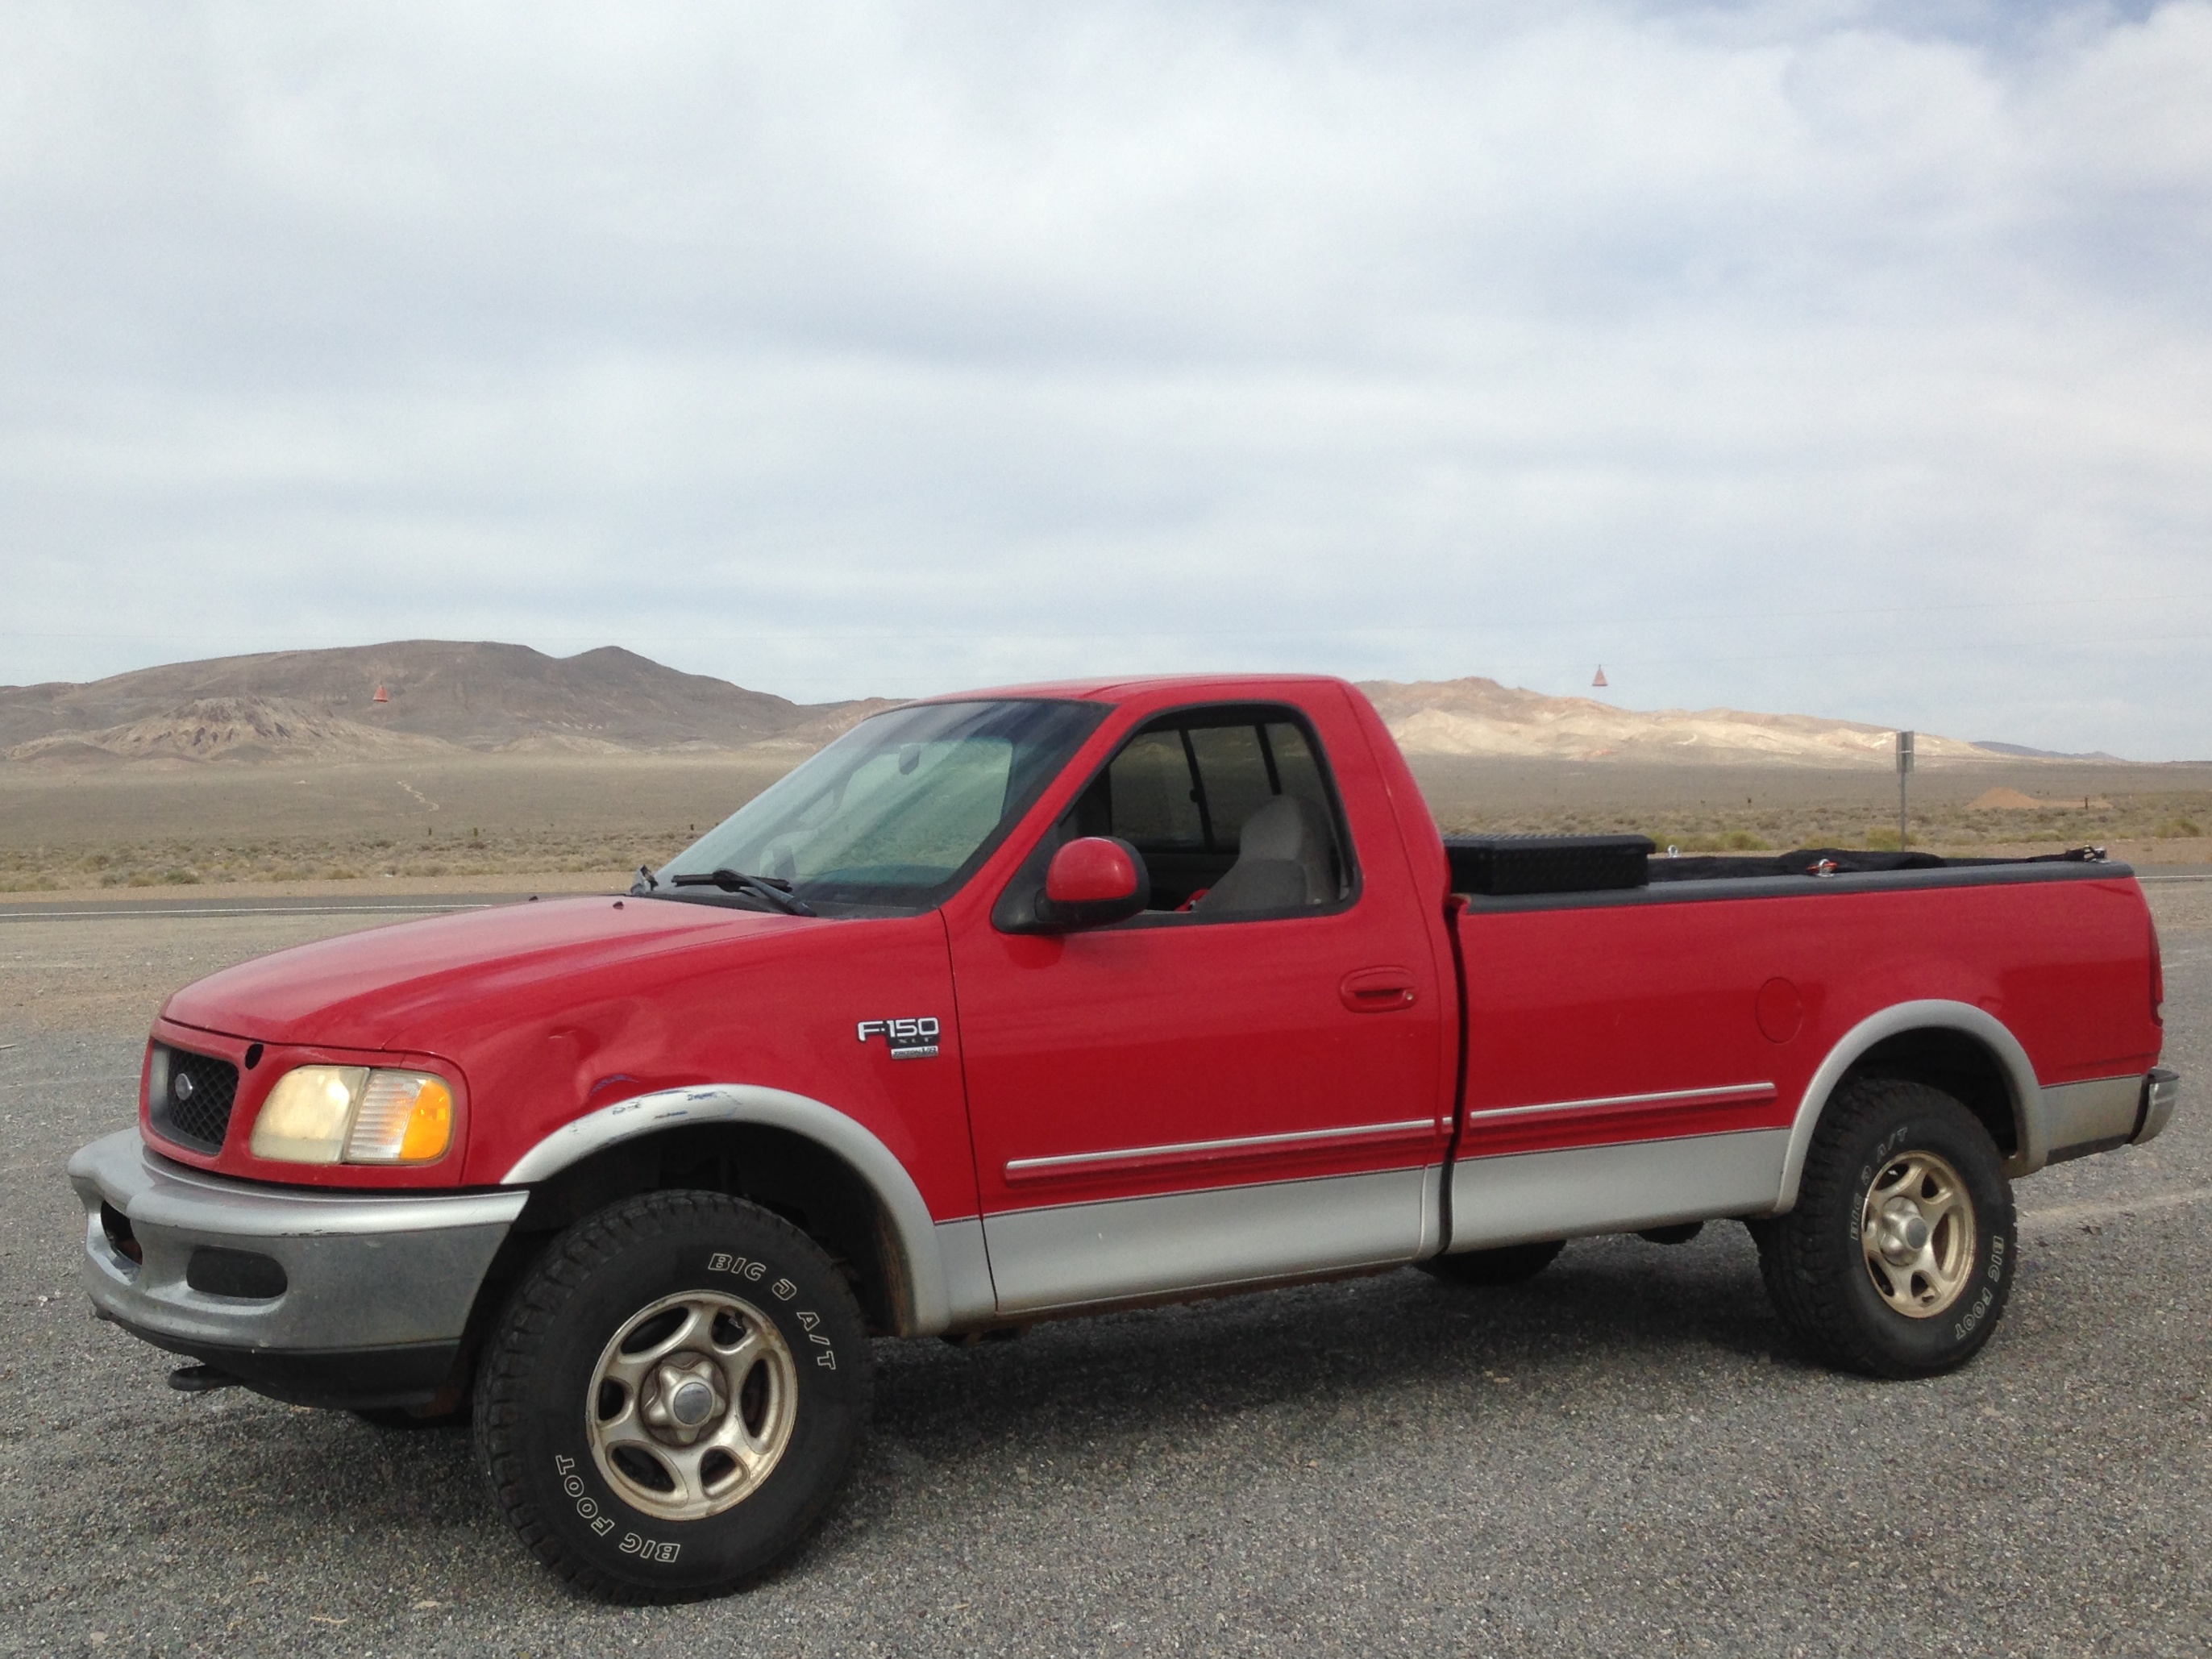
car, truck, vehicle, bumper, ford, pickup truck, land vehicle, automobile make, automotive exterior, truck bed part